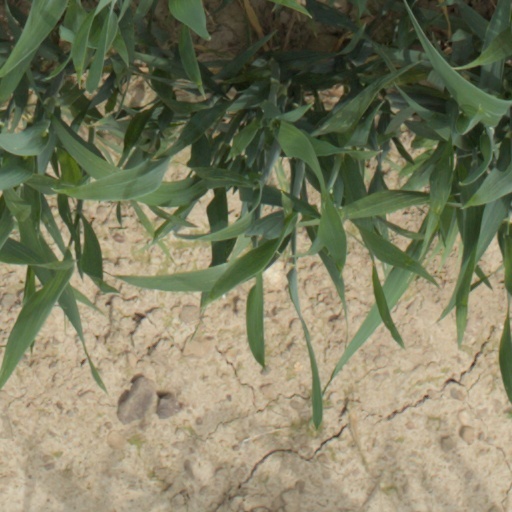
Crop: wheat